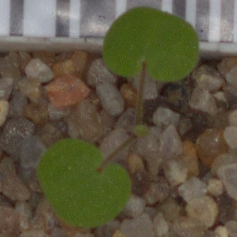
Label: smallflowered_cranesbill